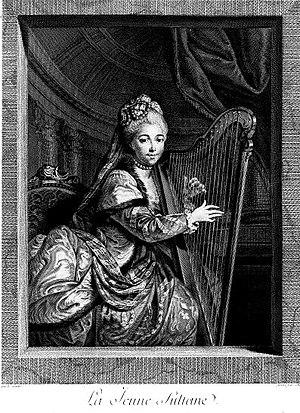
Portrait de Eugénie D'Hannetaire en jeune sultane
Marie-Louis-Philippine-Eugénie Servandoni, dite Eugénie D'Hannetaire, est une actrice française née à Bruxelles le 6 janvier 1746 et morte à Paris le 22 février 1816. Fille du comédien et directeur de théâtre D'Hannetaire et de la comédienne Marguerite Huet, « Mˡˡᵉ Eugénie » débute au Théâtre de la Monnaie à l'âge de huit ans, dans les rôles d'enfants, puis à quinze ans comme danseuse.